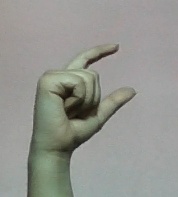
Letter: dal